Occipital bone

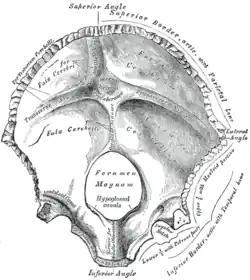
Inner surface of occipital bone

The inner surface of the occipital bone forms the base of the posterior cranial fossa. The foramen magnum is a large hole situated in the middle, with the clivus, a smooth part of the occipital bone travelling upwards in front of it. The median internal occipital crest travels behind it to the internal occipital protuberance, and serves as a point of attachment to the falx cerebri.